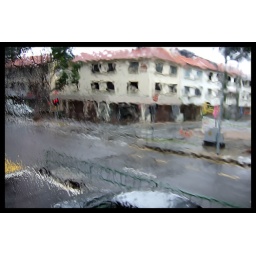
Taken out of the bus window on a cold and rainy day. *brr*42.5/50 by Score Me!46/65 by Judgement Day